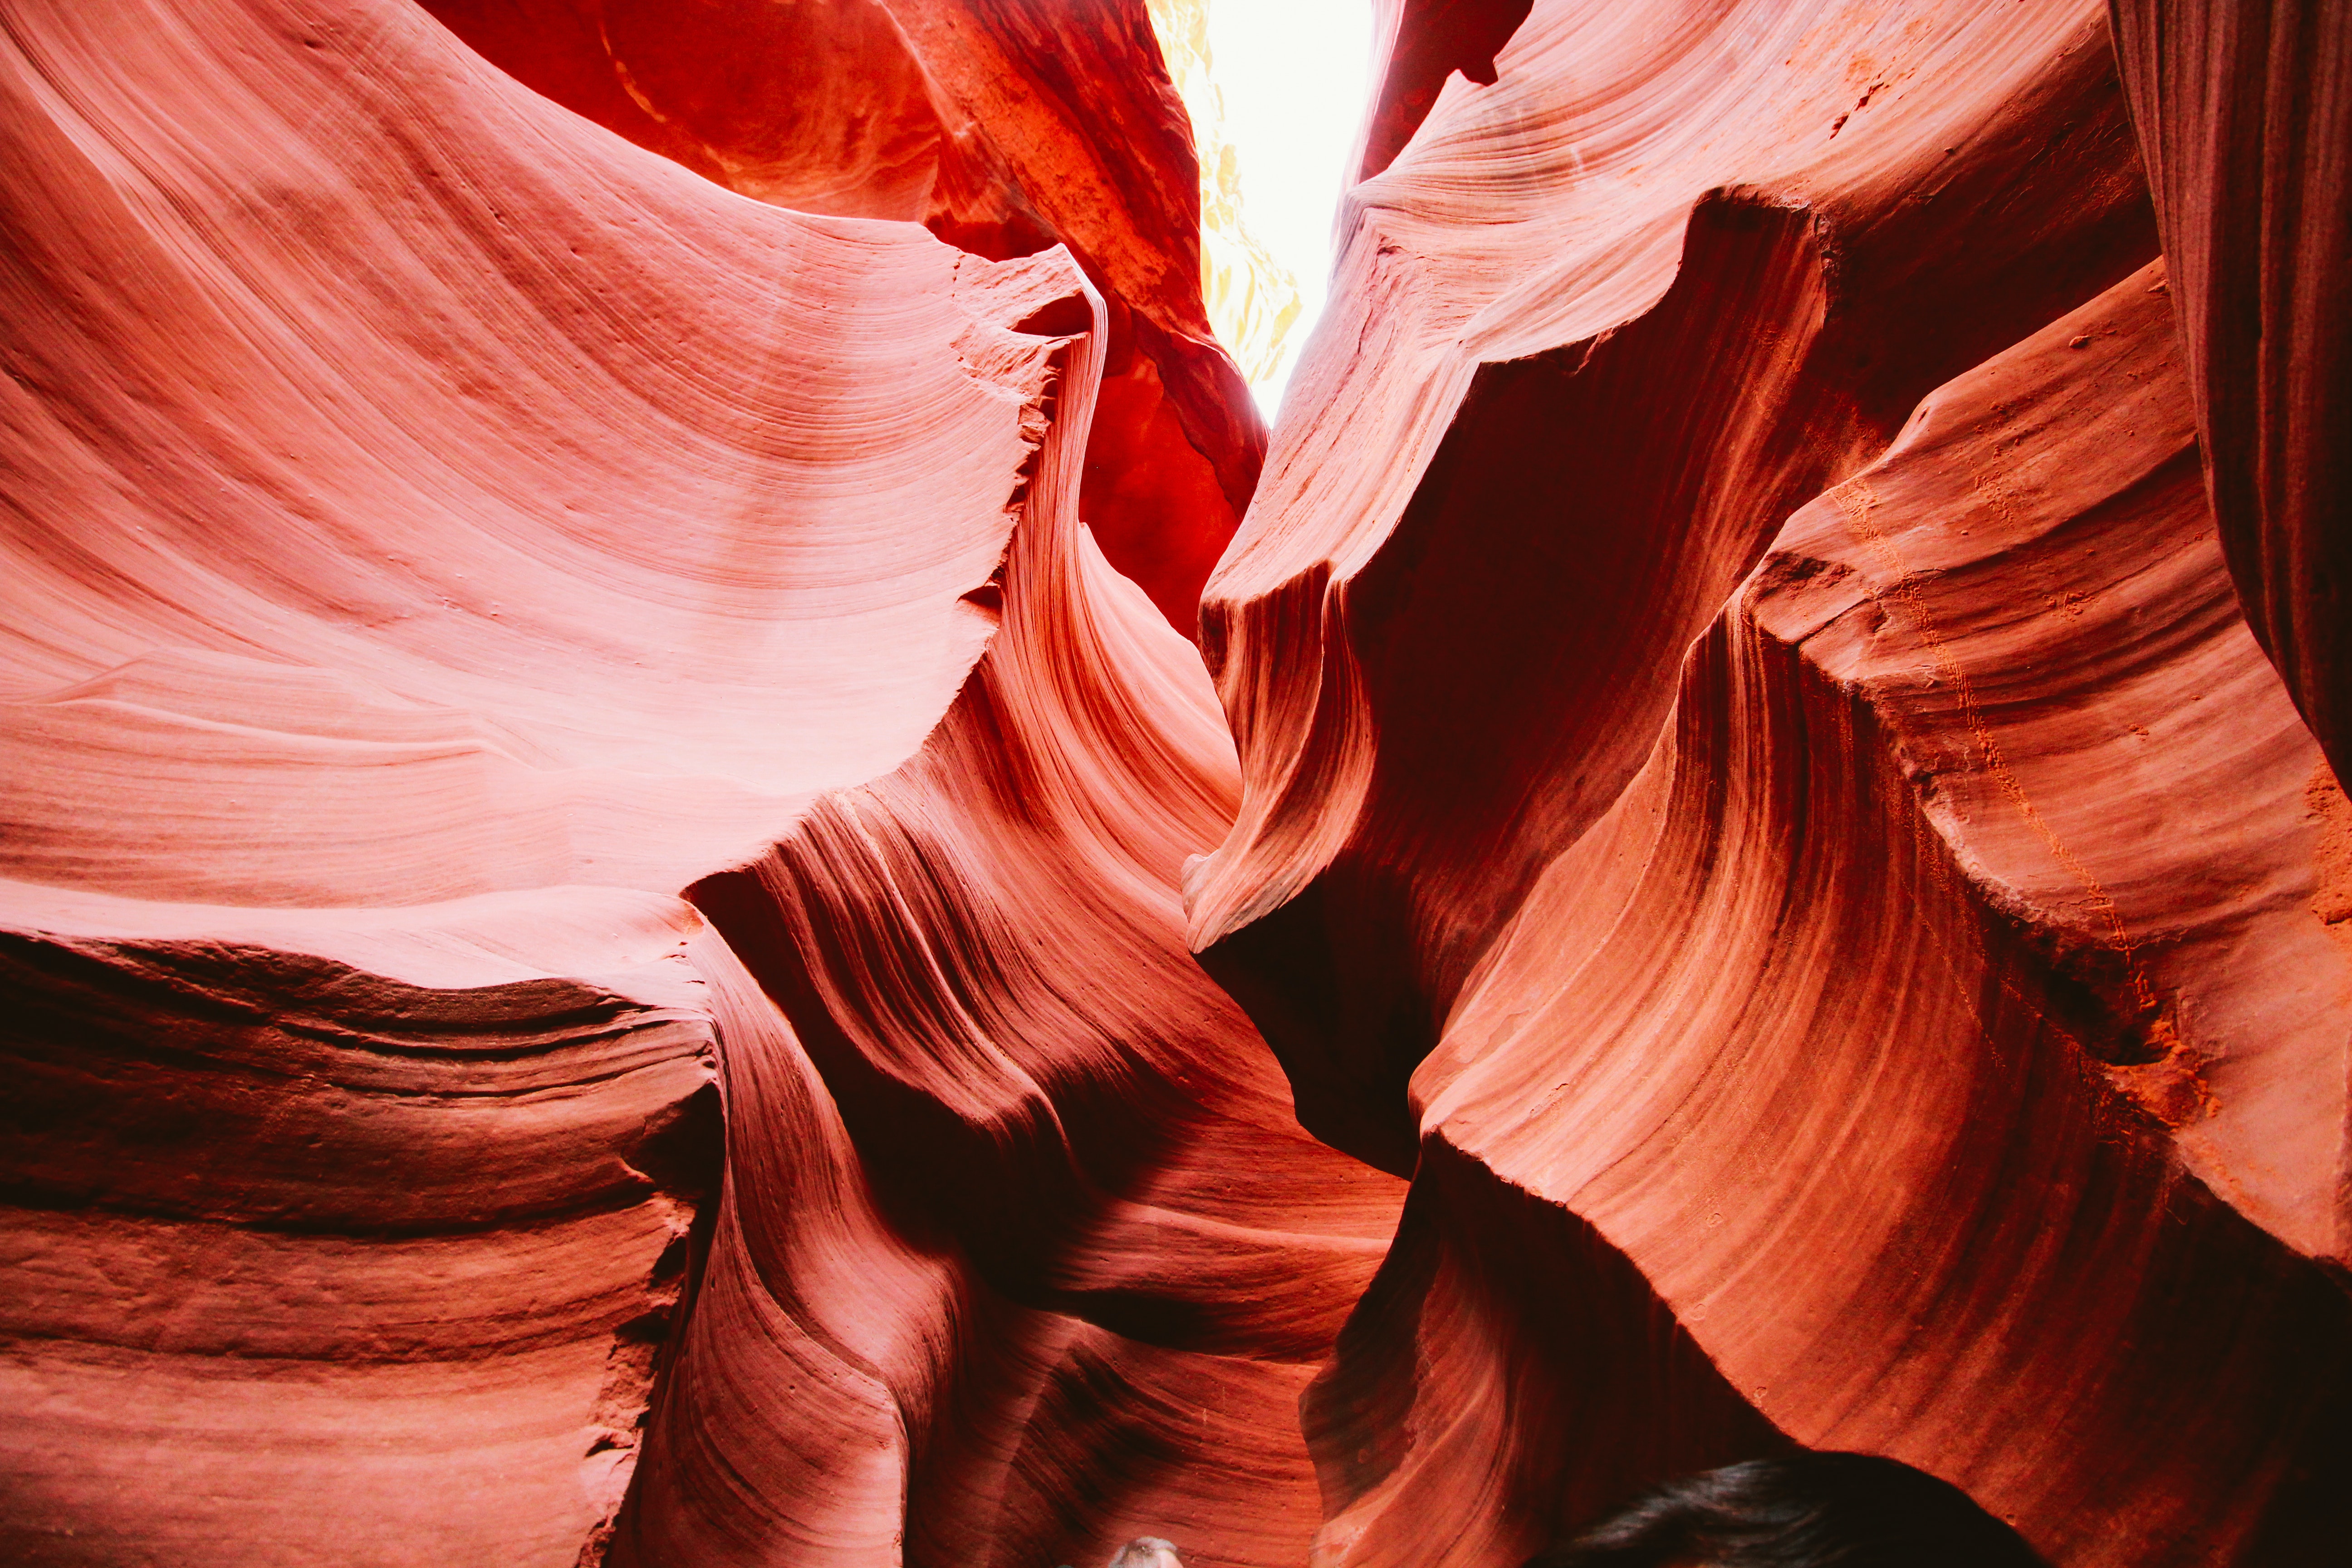
mountains, cave, beauty, orange, natural landscape, red, formation, peach, natural material, pattern, heat, art, rock, event, symmetry, graphics